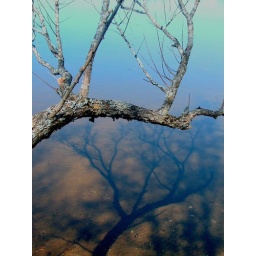
i had to climb over the water on a tree to get this one